Huang Zhong

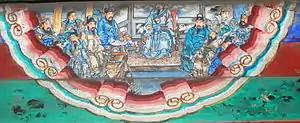
The portrait "Huang Zhong requests to go into battle" (黃忠請戰) at the Long Corridor of the Summer Palace, Beijing. The picture depicts a scene from the novel "Romance of the Three Kingdoms" in which an elderly Huang Zhong urged Liu Bei to send him to fight Xiahou Yuan despite concerns over his age.

Huang Zhong is featured as a prominent character in the historical novel "Romance of the Three Kingdoms" by Luo Guanzhong, which romanticises the historical events before and during the Three Kingdoms period. In the novel, Huang Zhong was named one of the Five Tiger Generals by Liu Bei after Liu emerged victorious in the Hanzhong Campaign in 219. In the novel, Huang Zhong is portrayed as an elderly warrior highly skilled in archery.